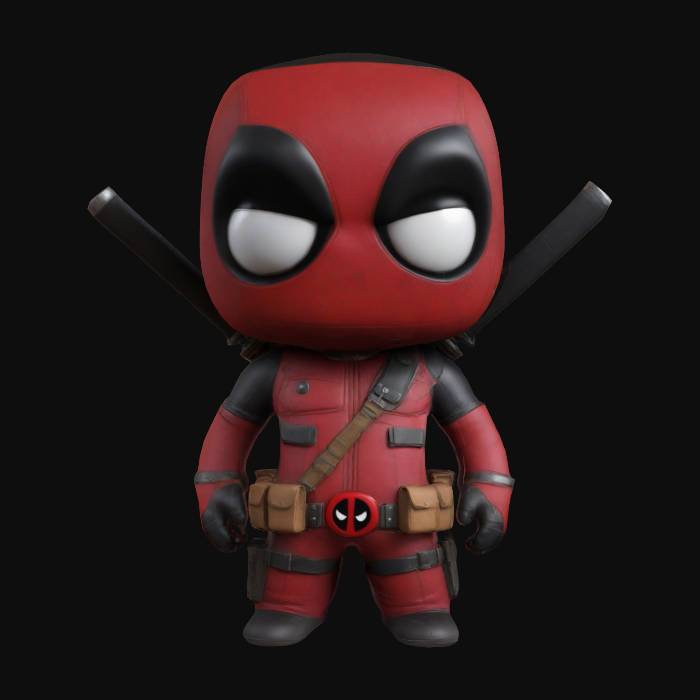
미적 점수 (1~10점): 8